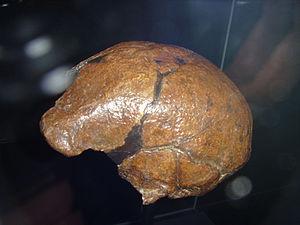
Cette liste de fossiles d'hominidés présente un certain nombre de fossiles d'hominines selon un classement chronologique. Il existe des milliers de fossiles, dont beaucoup sont fragmentaires et ne consistent qu'en de simples dents ou fragments d'os isolés. Cette liste ne se veut pas exhaustive, mais présente les principaux spécimens découverts. La plupart de ces fossiles se situent sur des branches ou des rameaux distincts de la branche hypothétique menant à Homo sapiens.
Homo erectus est une espèce éteinte du genre Homo apparue il y a 2 millions d'années, et dont les fossiles les plus récents ont été trouvés sur le site de Ngandong, à Java, en Indonésie, où ils sont datés d'environ 110 000 ans. Le périmètre morphologique, géographique, et temporel de cette espèce varie fortement selon les auteurs.